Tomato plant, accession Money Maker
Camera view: vertical (180 deg); turntable rotation: 120 degrees
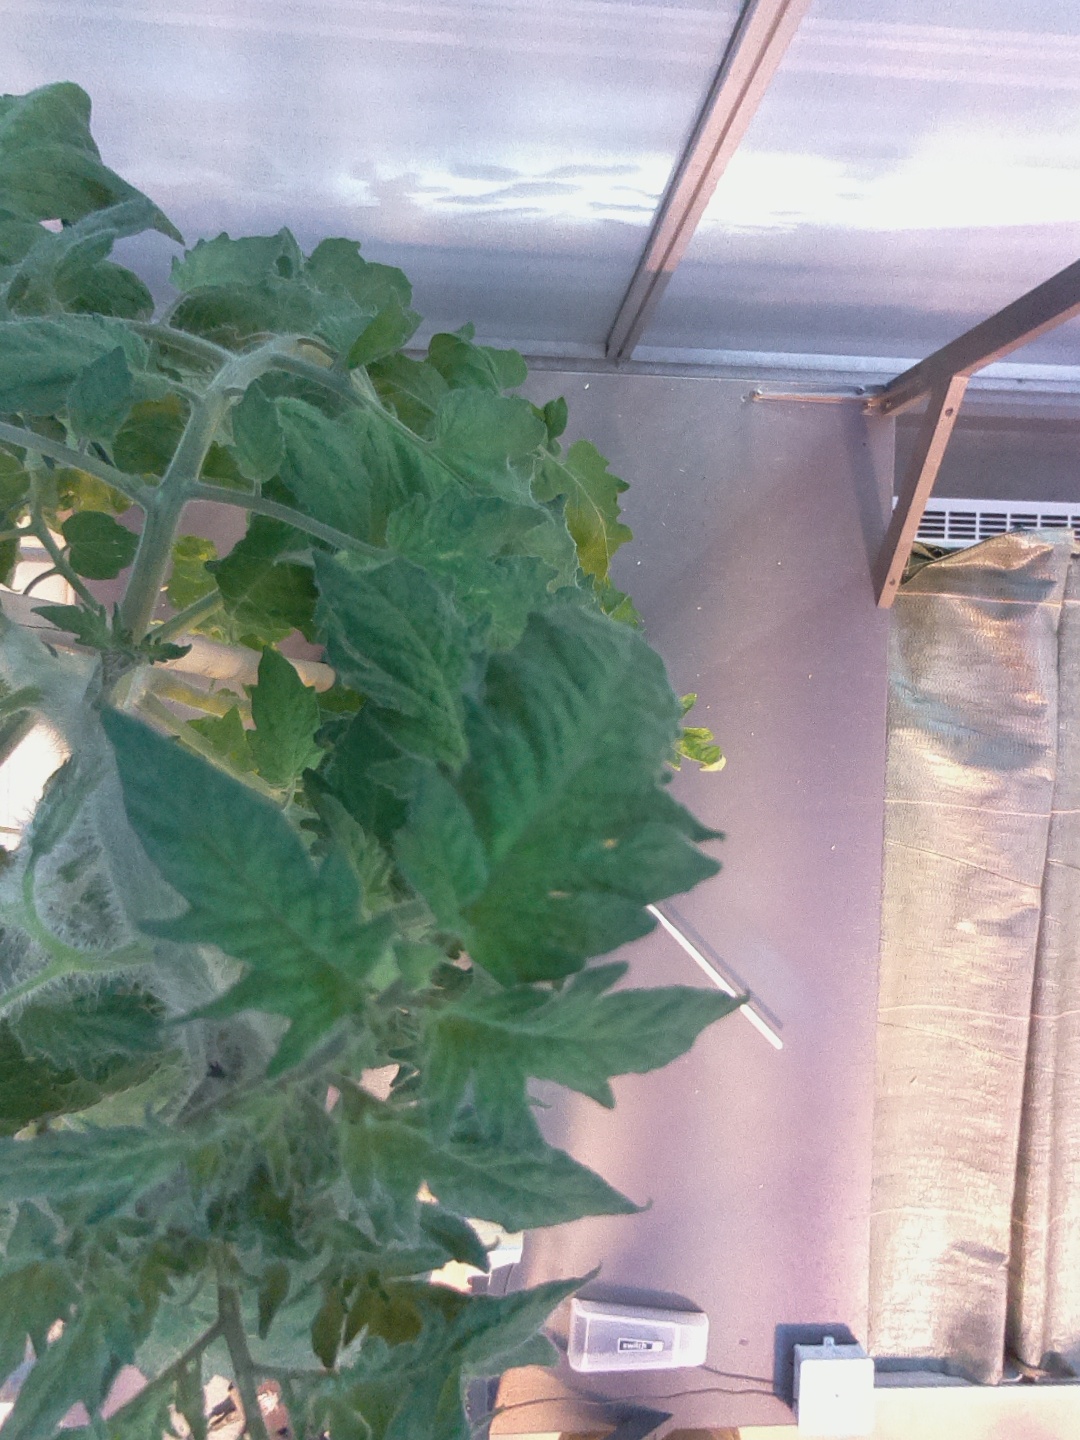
BBCH growth stage 67: Full flowering, 70%-80% of flowers open, more petals falling